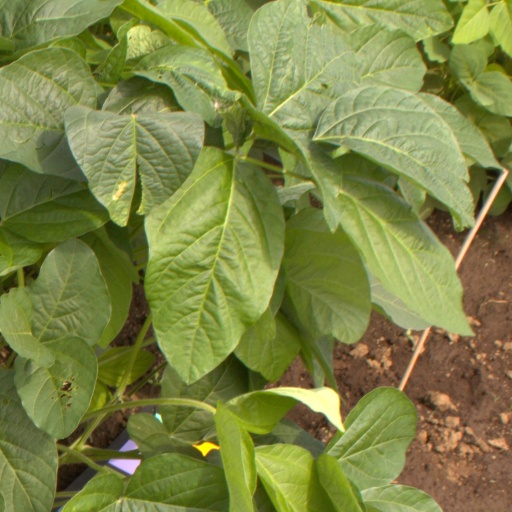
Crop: soybean